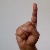
The image shows a hand gesture representing the letter 'D' in Indian Sign Language.